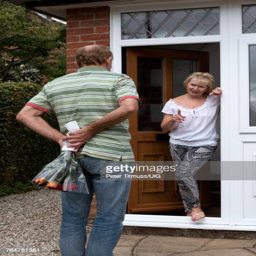
man presents a surprise bunch of roses